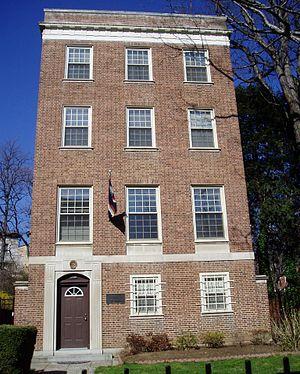
Ceci est une liste des représentations diplomatiques des îles Marshall. La République des Îles Marshall possède un petit réseau diplomatique.